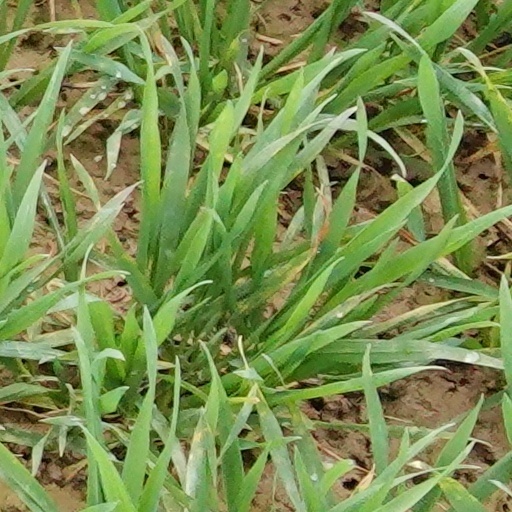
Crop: wheat